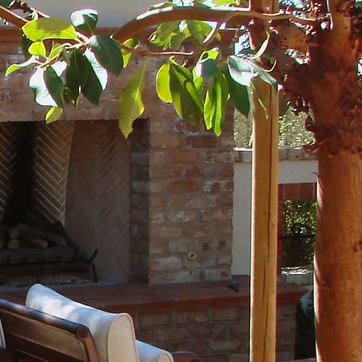
Material: brick